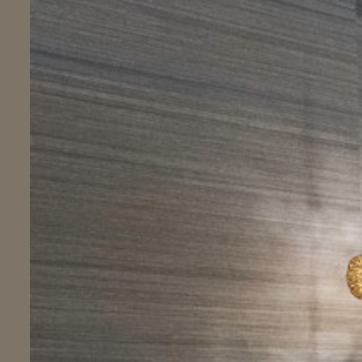
Material: wallpaper